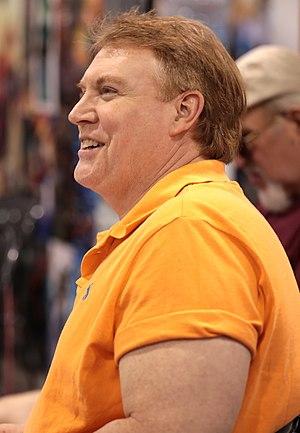
Greg Land est un artiste américain de bande dessinée, mieux connu pour son travail sur des livres tels que Uncanny X-Men, Birds of Prey et Les Quatre Fantastiques.